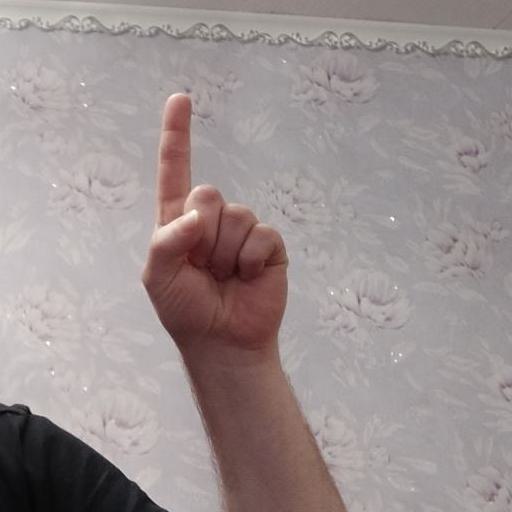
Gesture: one